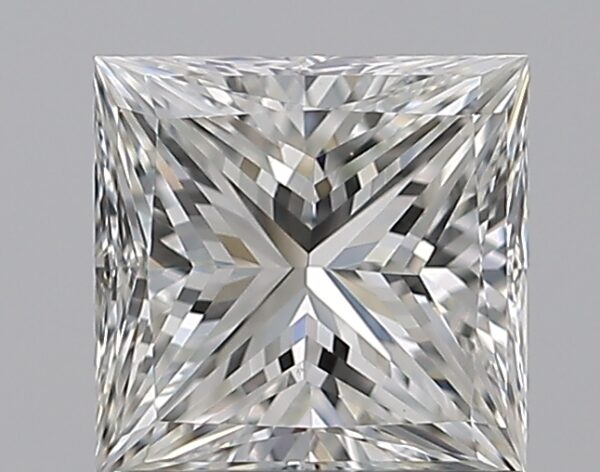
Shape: princess
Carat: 0.9
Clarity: VVS1
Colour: H
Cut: EX
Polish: EX
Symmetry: VG
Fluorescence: N
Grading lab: GIA
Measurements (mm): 5.51 x 5.38 x 3.86